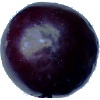
Label: Plum 2